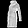
Label: Coat